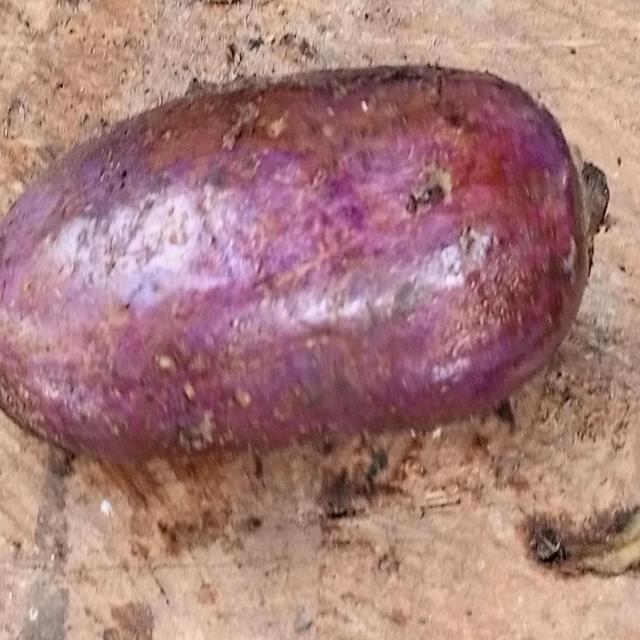
Plum grade: unaffected